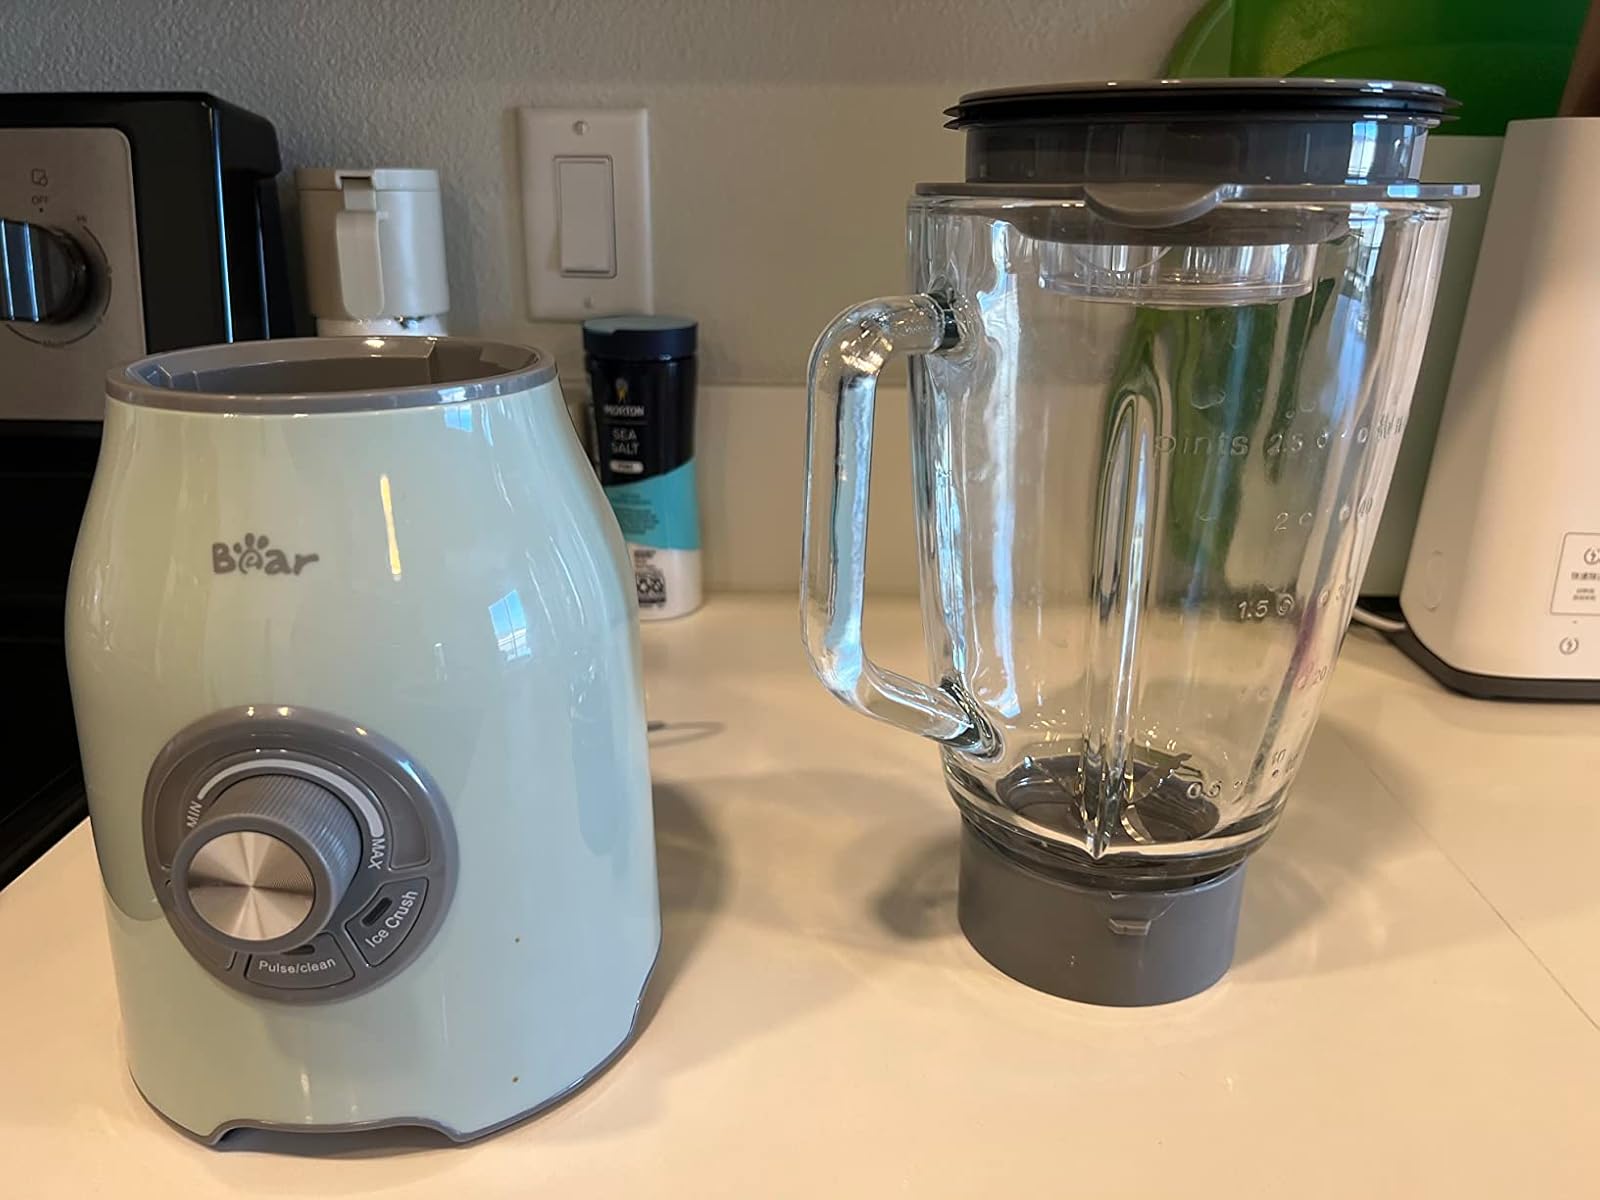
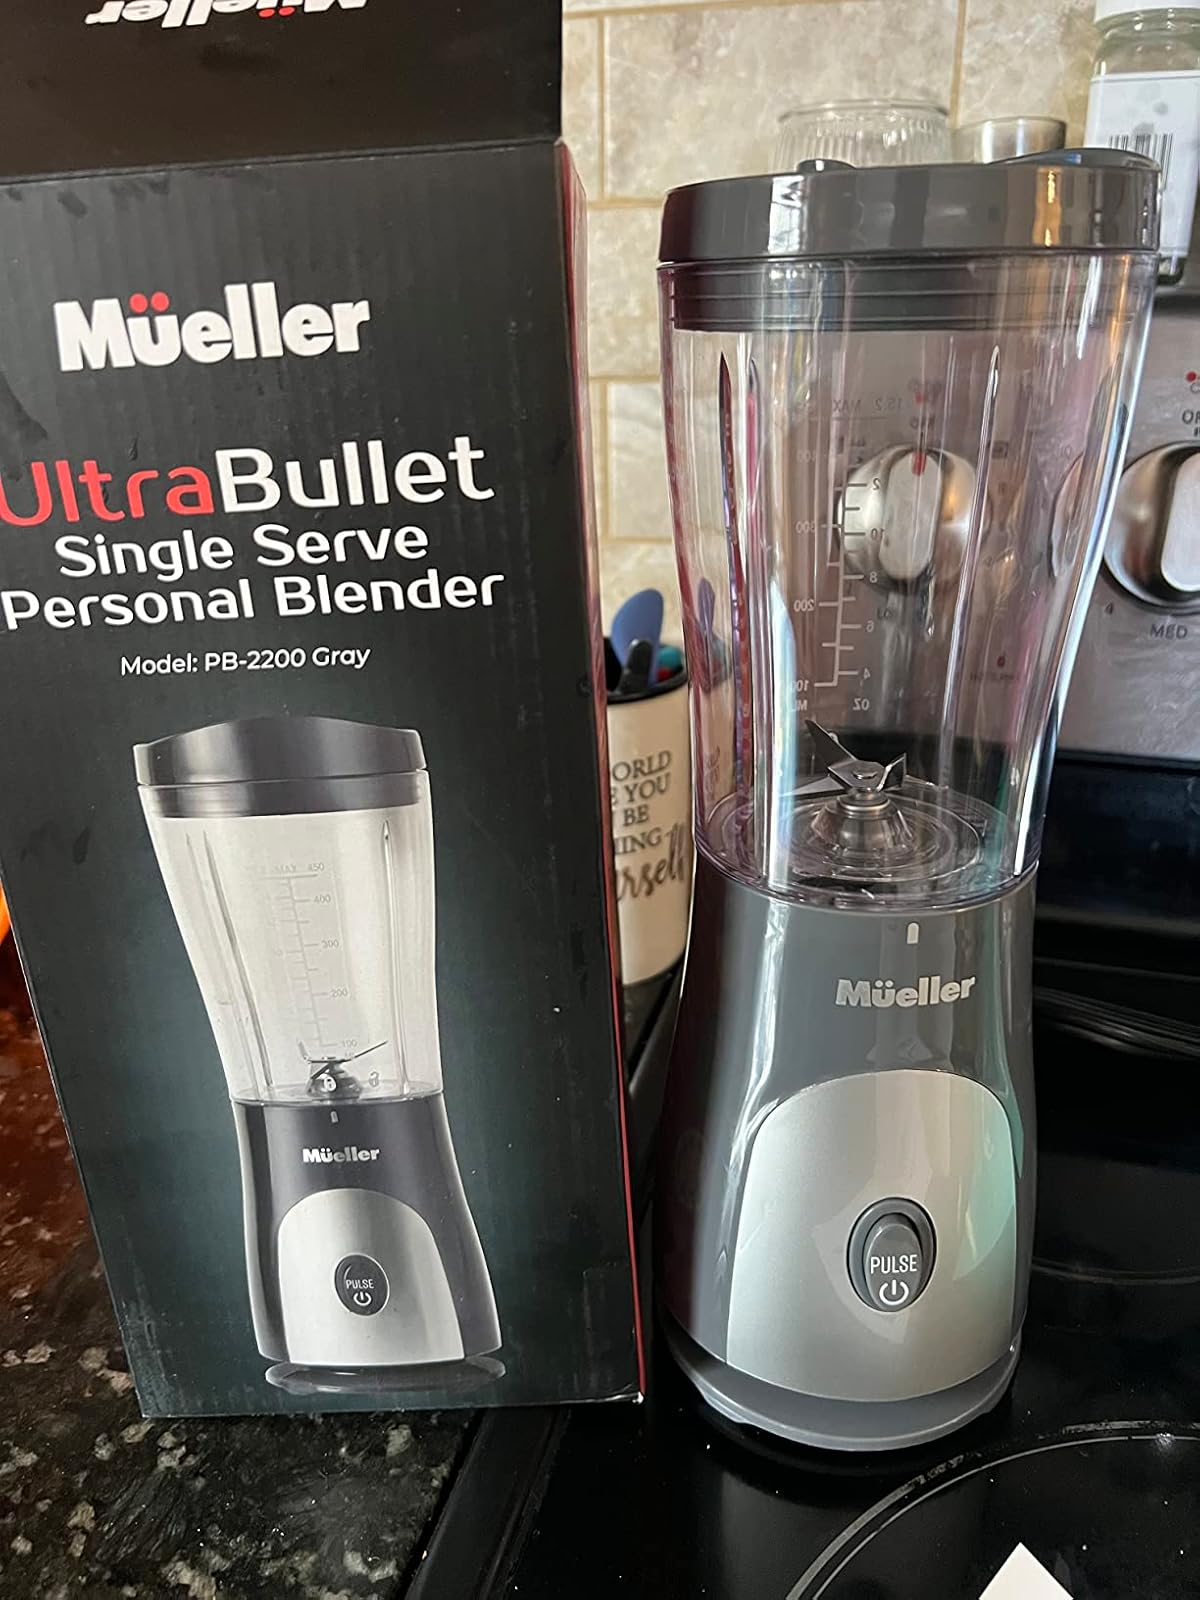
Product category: items_blender
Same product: no